Kochi Metro

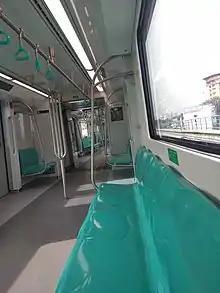
Kochi metro train seats

The Kerala government hoped the centre would approve a funding structure similar to that used for the Delhi Metro, but they were turned down. The Union Government supported using public-private partnership (PPP) on the build-operate-transfer model. The LDF state government wanted it to be in public sector, which was not convenient